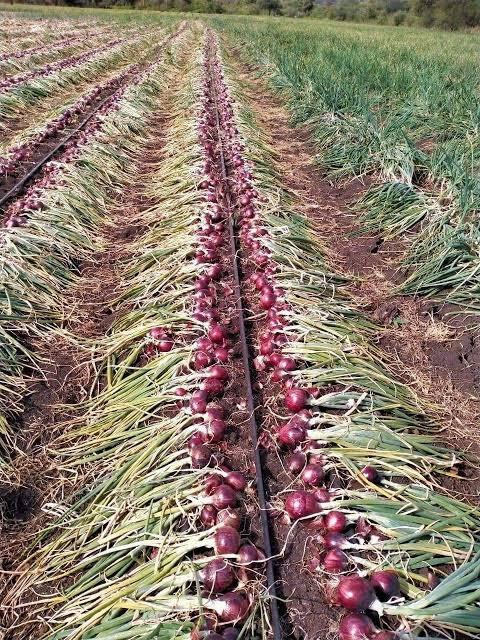
Shamba kubwa la vitunguu lililoandaliwa kwa ustadi wa hali ya juu, ambapo vitunguu vimepangwa kwa safu zenye mpangilio wa kimkakati, kila mstari una vitunguu vilivyokomaa vikiwa na majani yaliyofifia, dalili kuwa mazao yapo tayari kuvunwa, udongo unaonekana kuwa safi na wenye rutuba na umeachwa wazi kati ya mistari ili kurahisisha mzunguko wa hewa na usafirishaji wa mazao.